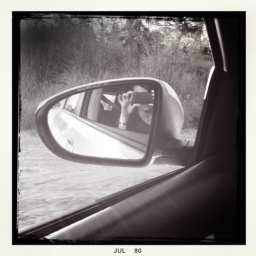
portrait of the artist in a car mirror